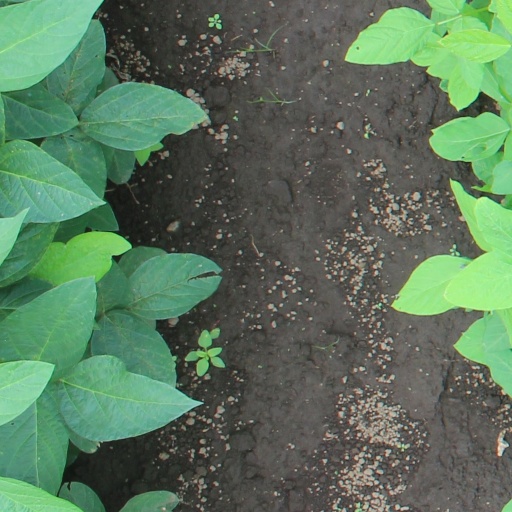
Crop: soybean